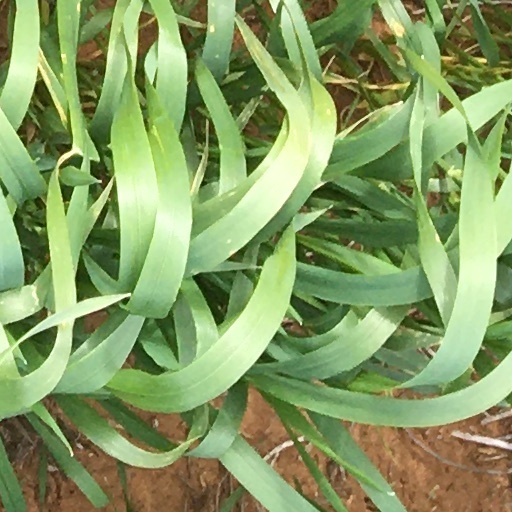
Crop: wheat